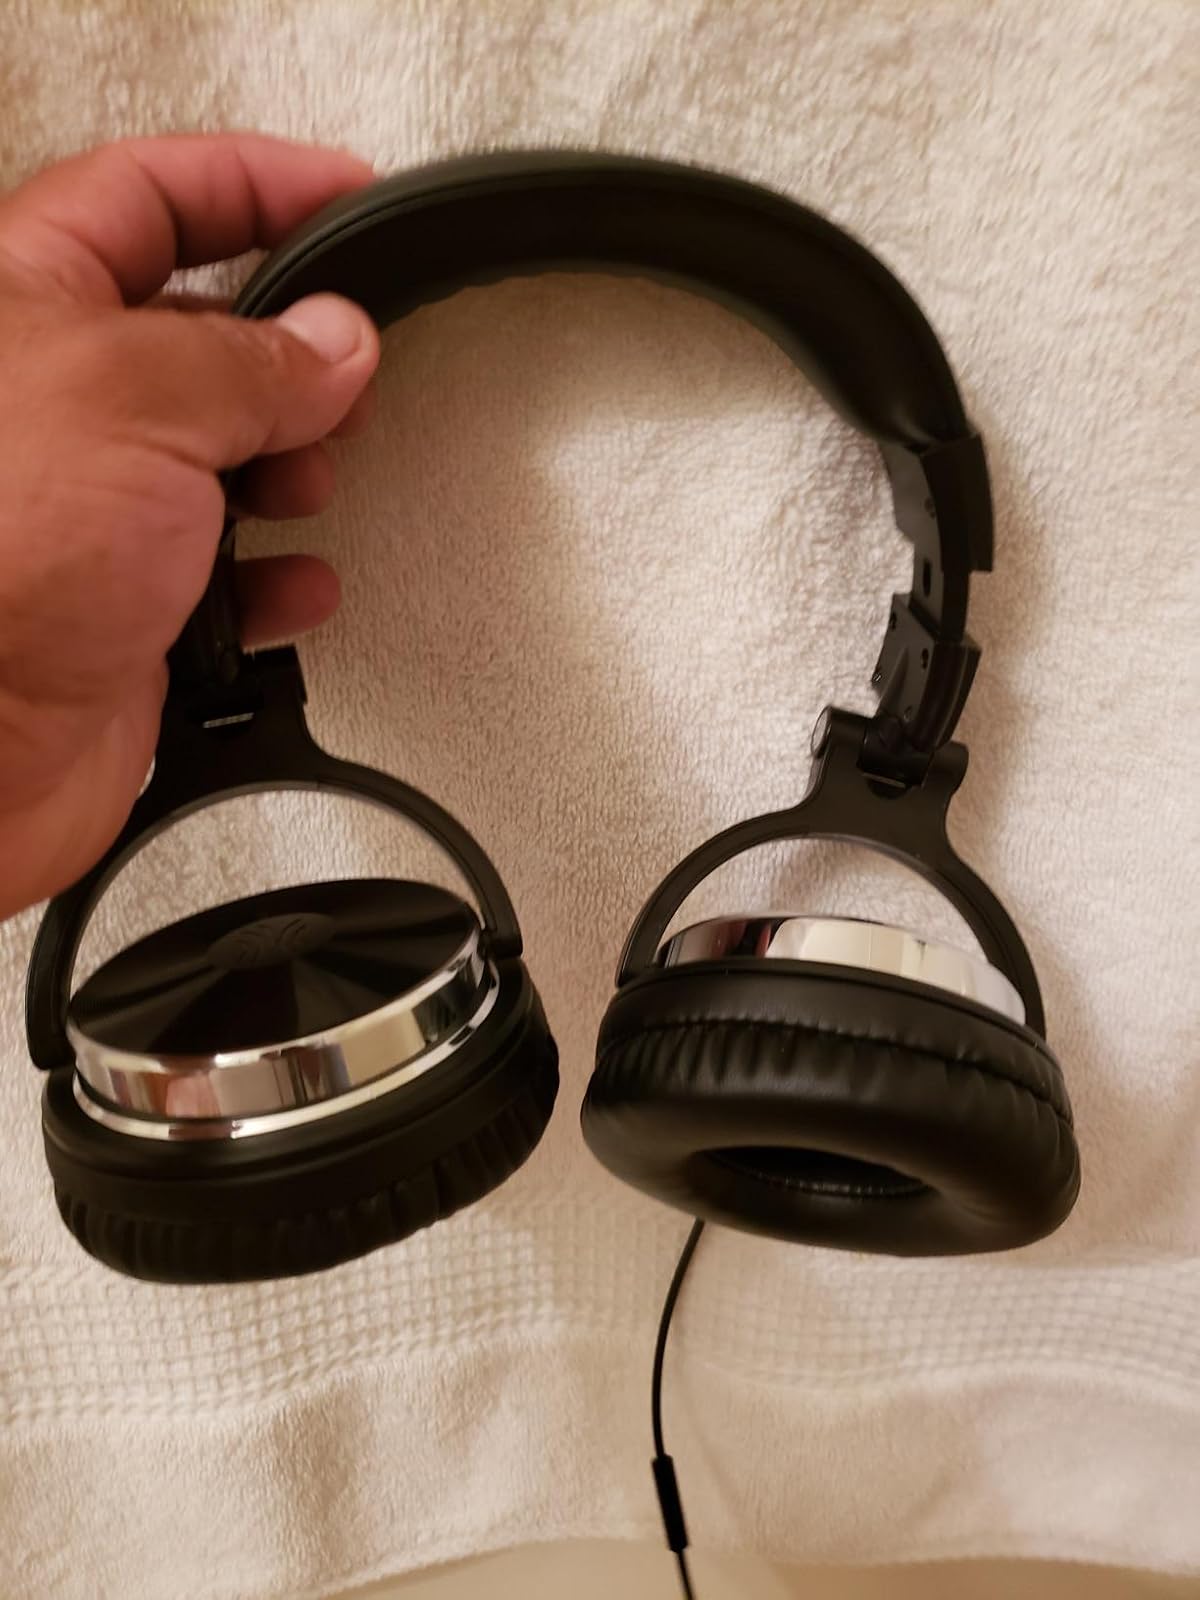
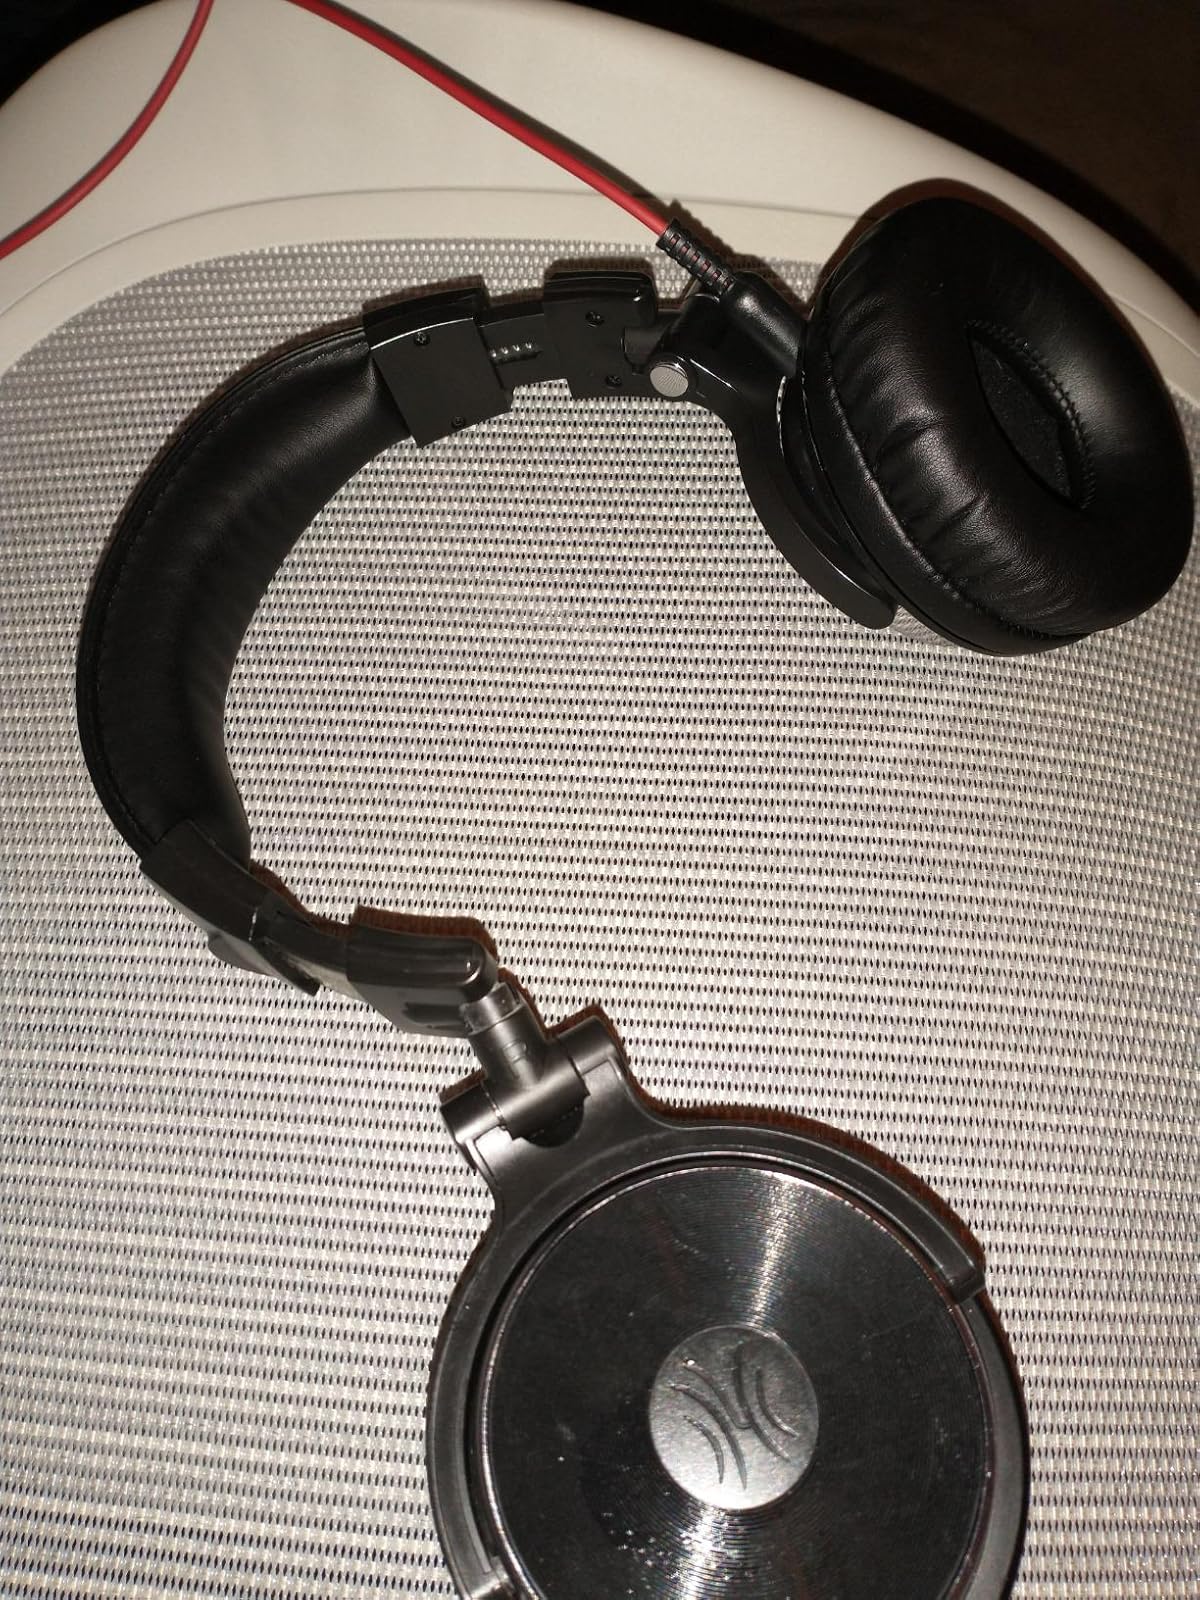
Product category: headphones
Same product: yes